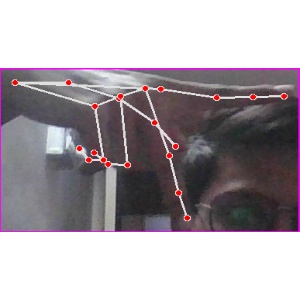
अक्षर: प